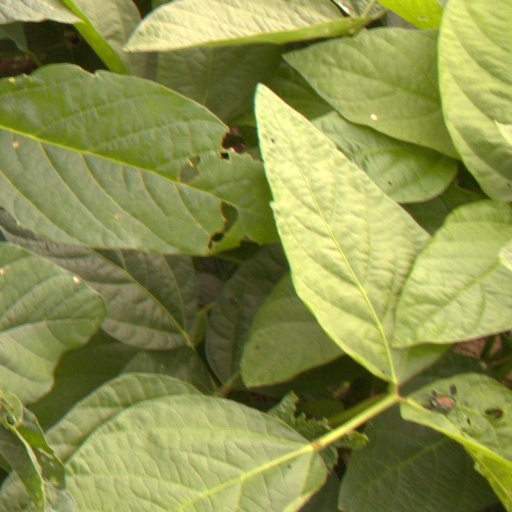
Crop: soybean